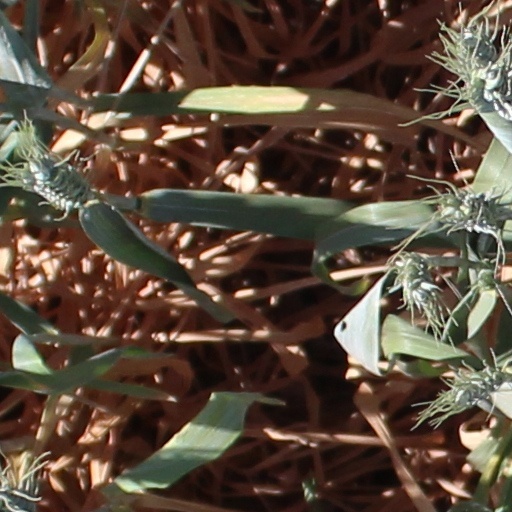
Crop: wheat